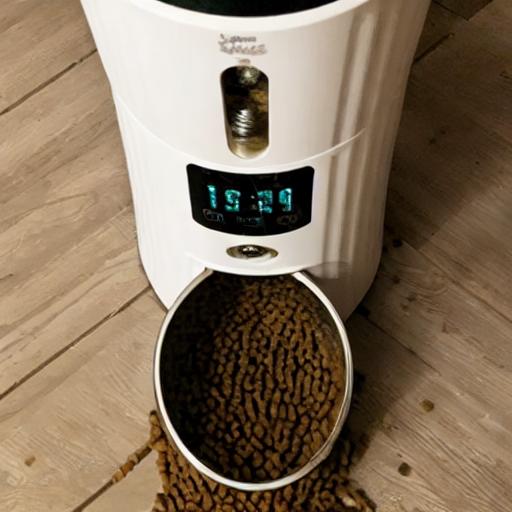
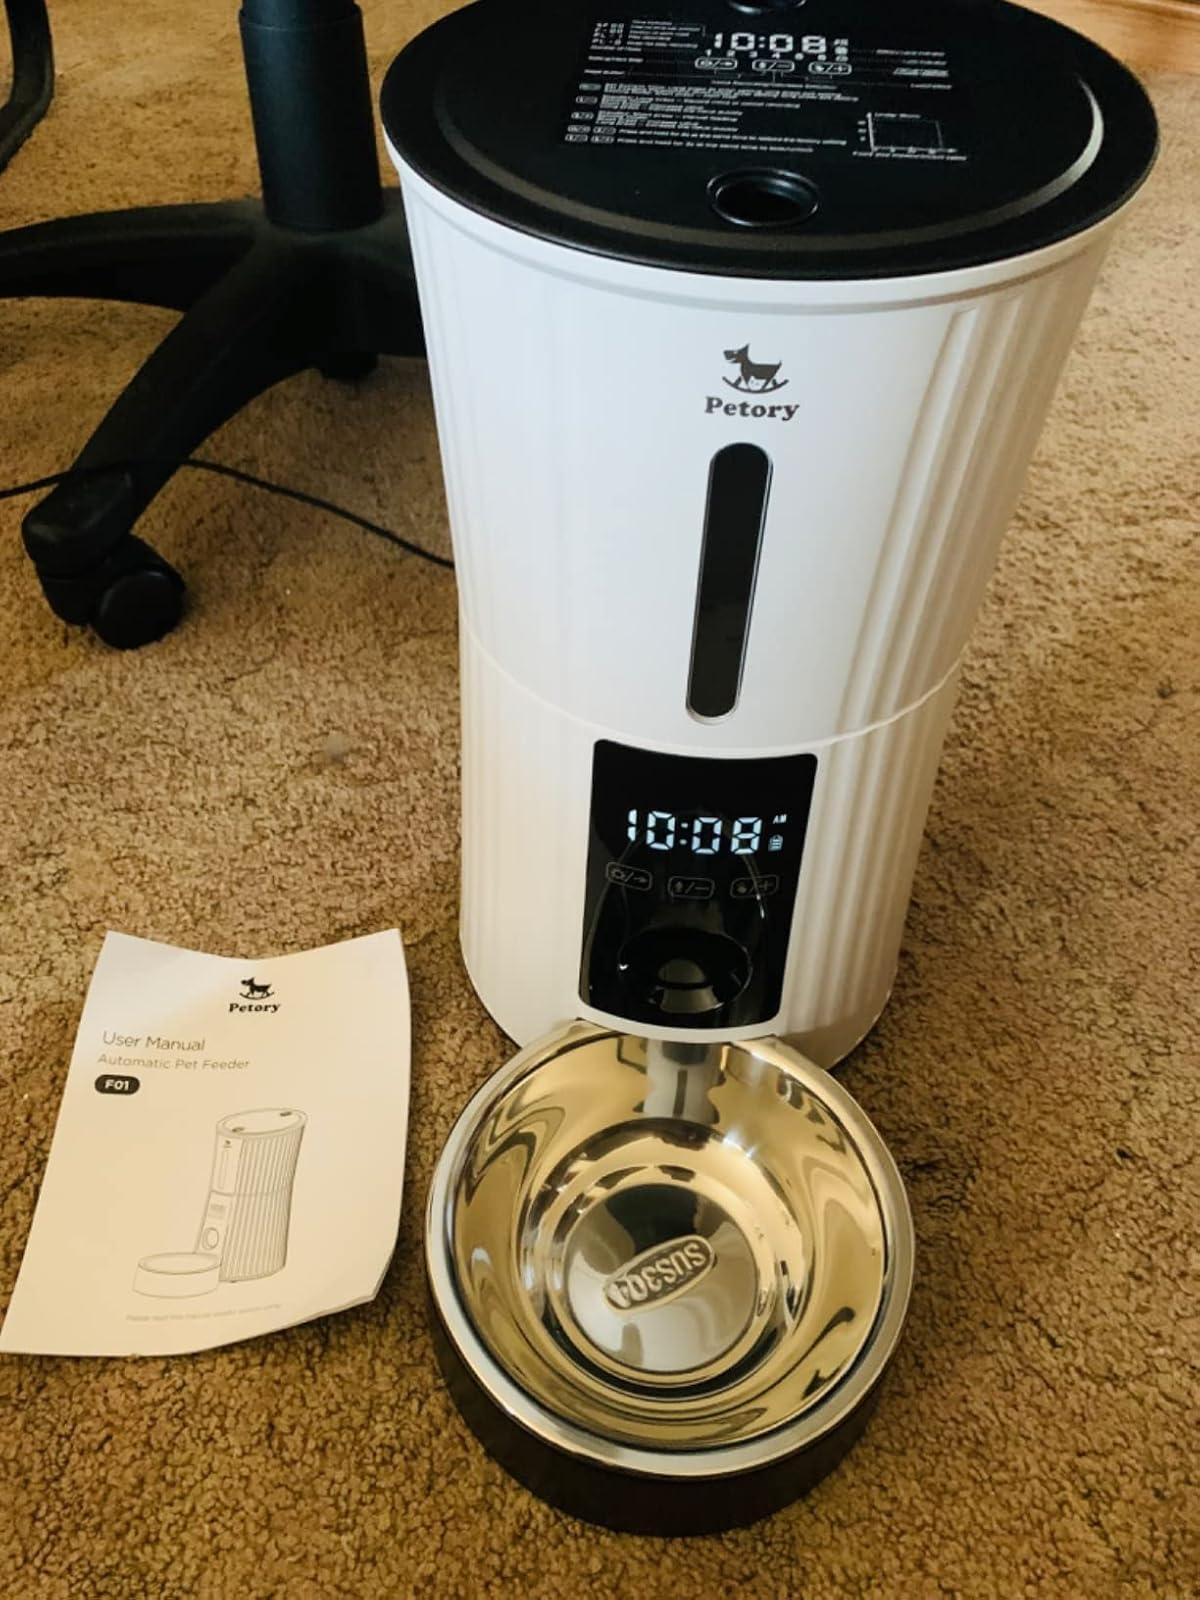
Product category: items_feeder
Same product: no